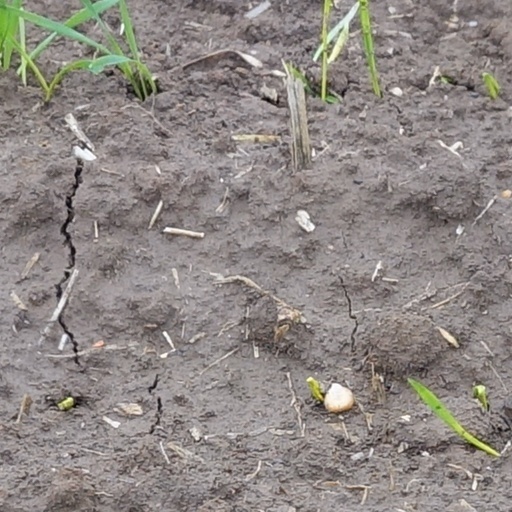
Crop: wheat